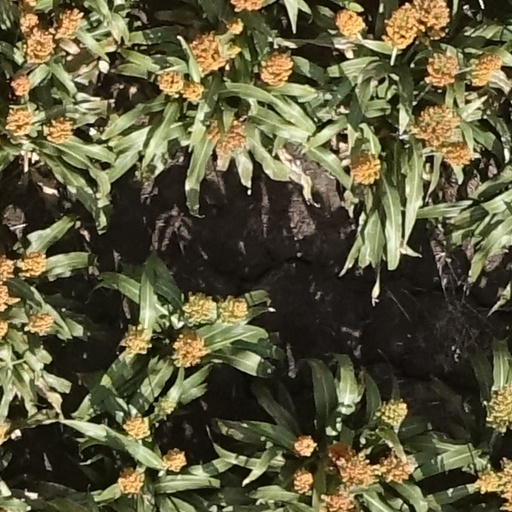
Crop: sorghum